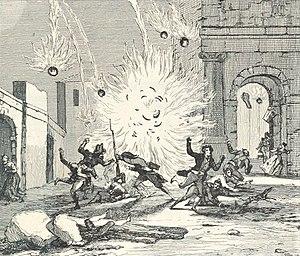
Le siège de Roses (28 novembre 1794-4 février 1795). L'artillerie française pilonne la ville depuis les hauteurs environnantes.
Pierre François Sauret de la Borie, dit Sauret, né le 23 mars 1742 à Gannat dans le Bourbonnais et mort le 24 juin 1818 dans cette même ville, est un général français de la Révolution et de l’Empire. Engagé dans l'armée française comme simple soldat, il participe à la guerre de Sept Ans, devient général sous la Révolution française et sert avec distinction pendant la guerre du Roussillon avant d'être transféré à l'armée d'Italie. Lors de la campagne de 1796 dans ce pays, il commande une division sous les ordres du général Napoléon Bonaparte. Il quitte peu après le service actif pour entrer en politique.